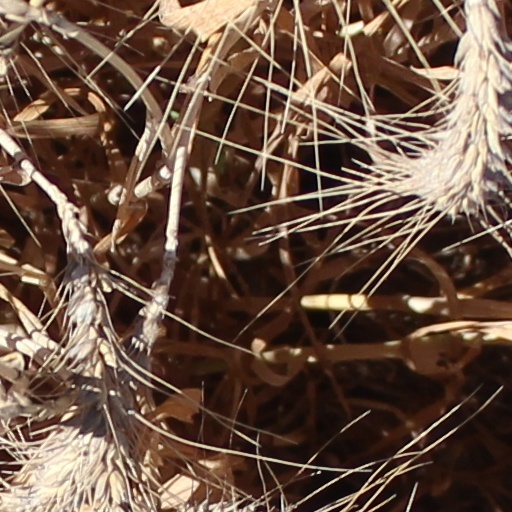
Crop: wheat